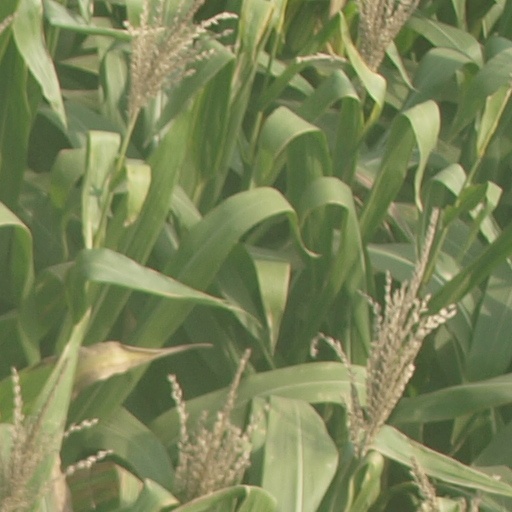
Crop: maize; corn